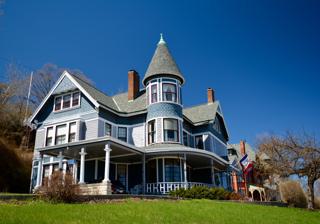
Building: Charles T. Hancock House
Country: United States of America
Year built: 1890
Historic house in Iowa, United States United States historic place Charles T. Hancock House U.S. National Register of Historic Places U.S. Historic district Contributing property Show map of Iowa Show map of the United States Location 1105 Grove Terr. Dubuque, Iowa Coordinates 42°30′09.8″N 90°40′17.7″W / 42.502722°N 90.671583°W / 42.502722; -90.671583 Area less than one acre Built 1890 Architect Frank D. Hyde Architectural style Queen Anne Part of West Eleventh Street Historic District ( ID04000813 ) NRHP reference No. 86000741 Added to NRHP April 10, 1986 The Charles T. Hancock House , also known as the Hancock-Gross House , is a historic building located in Dubuque, Iowa , United States.  Hancock owned a large wholesale grocery firm.  He hired local architect Frank D. Hyde to design this three-story frame Queen Anne .  Completed in 1890, the house is situated on the brow of a 64-foot (20 m) bluff. It has views of the city below, as well as the hills of Wisconsin and Illinois across the Mississippi River .  While restrained when compared with other houses in this style, it does feature an irregular plan, a wraparound porch, multiple roof lines, narrow bargeboards in the gables , and a corner tower with a conical roof . The house was individually listed on the National Register of Historic Places in 1986, and it was included as a contributing property in the West Eleventh Street Historic District in 2004. References